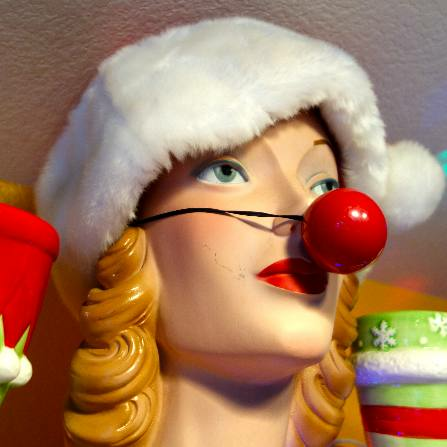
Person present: No